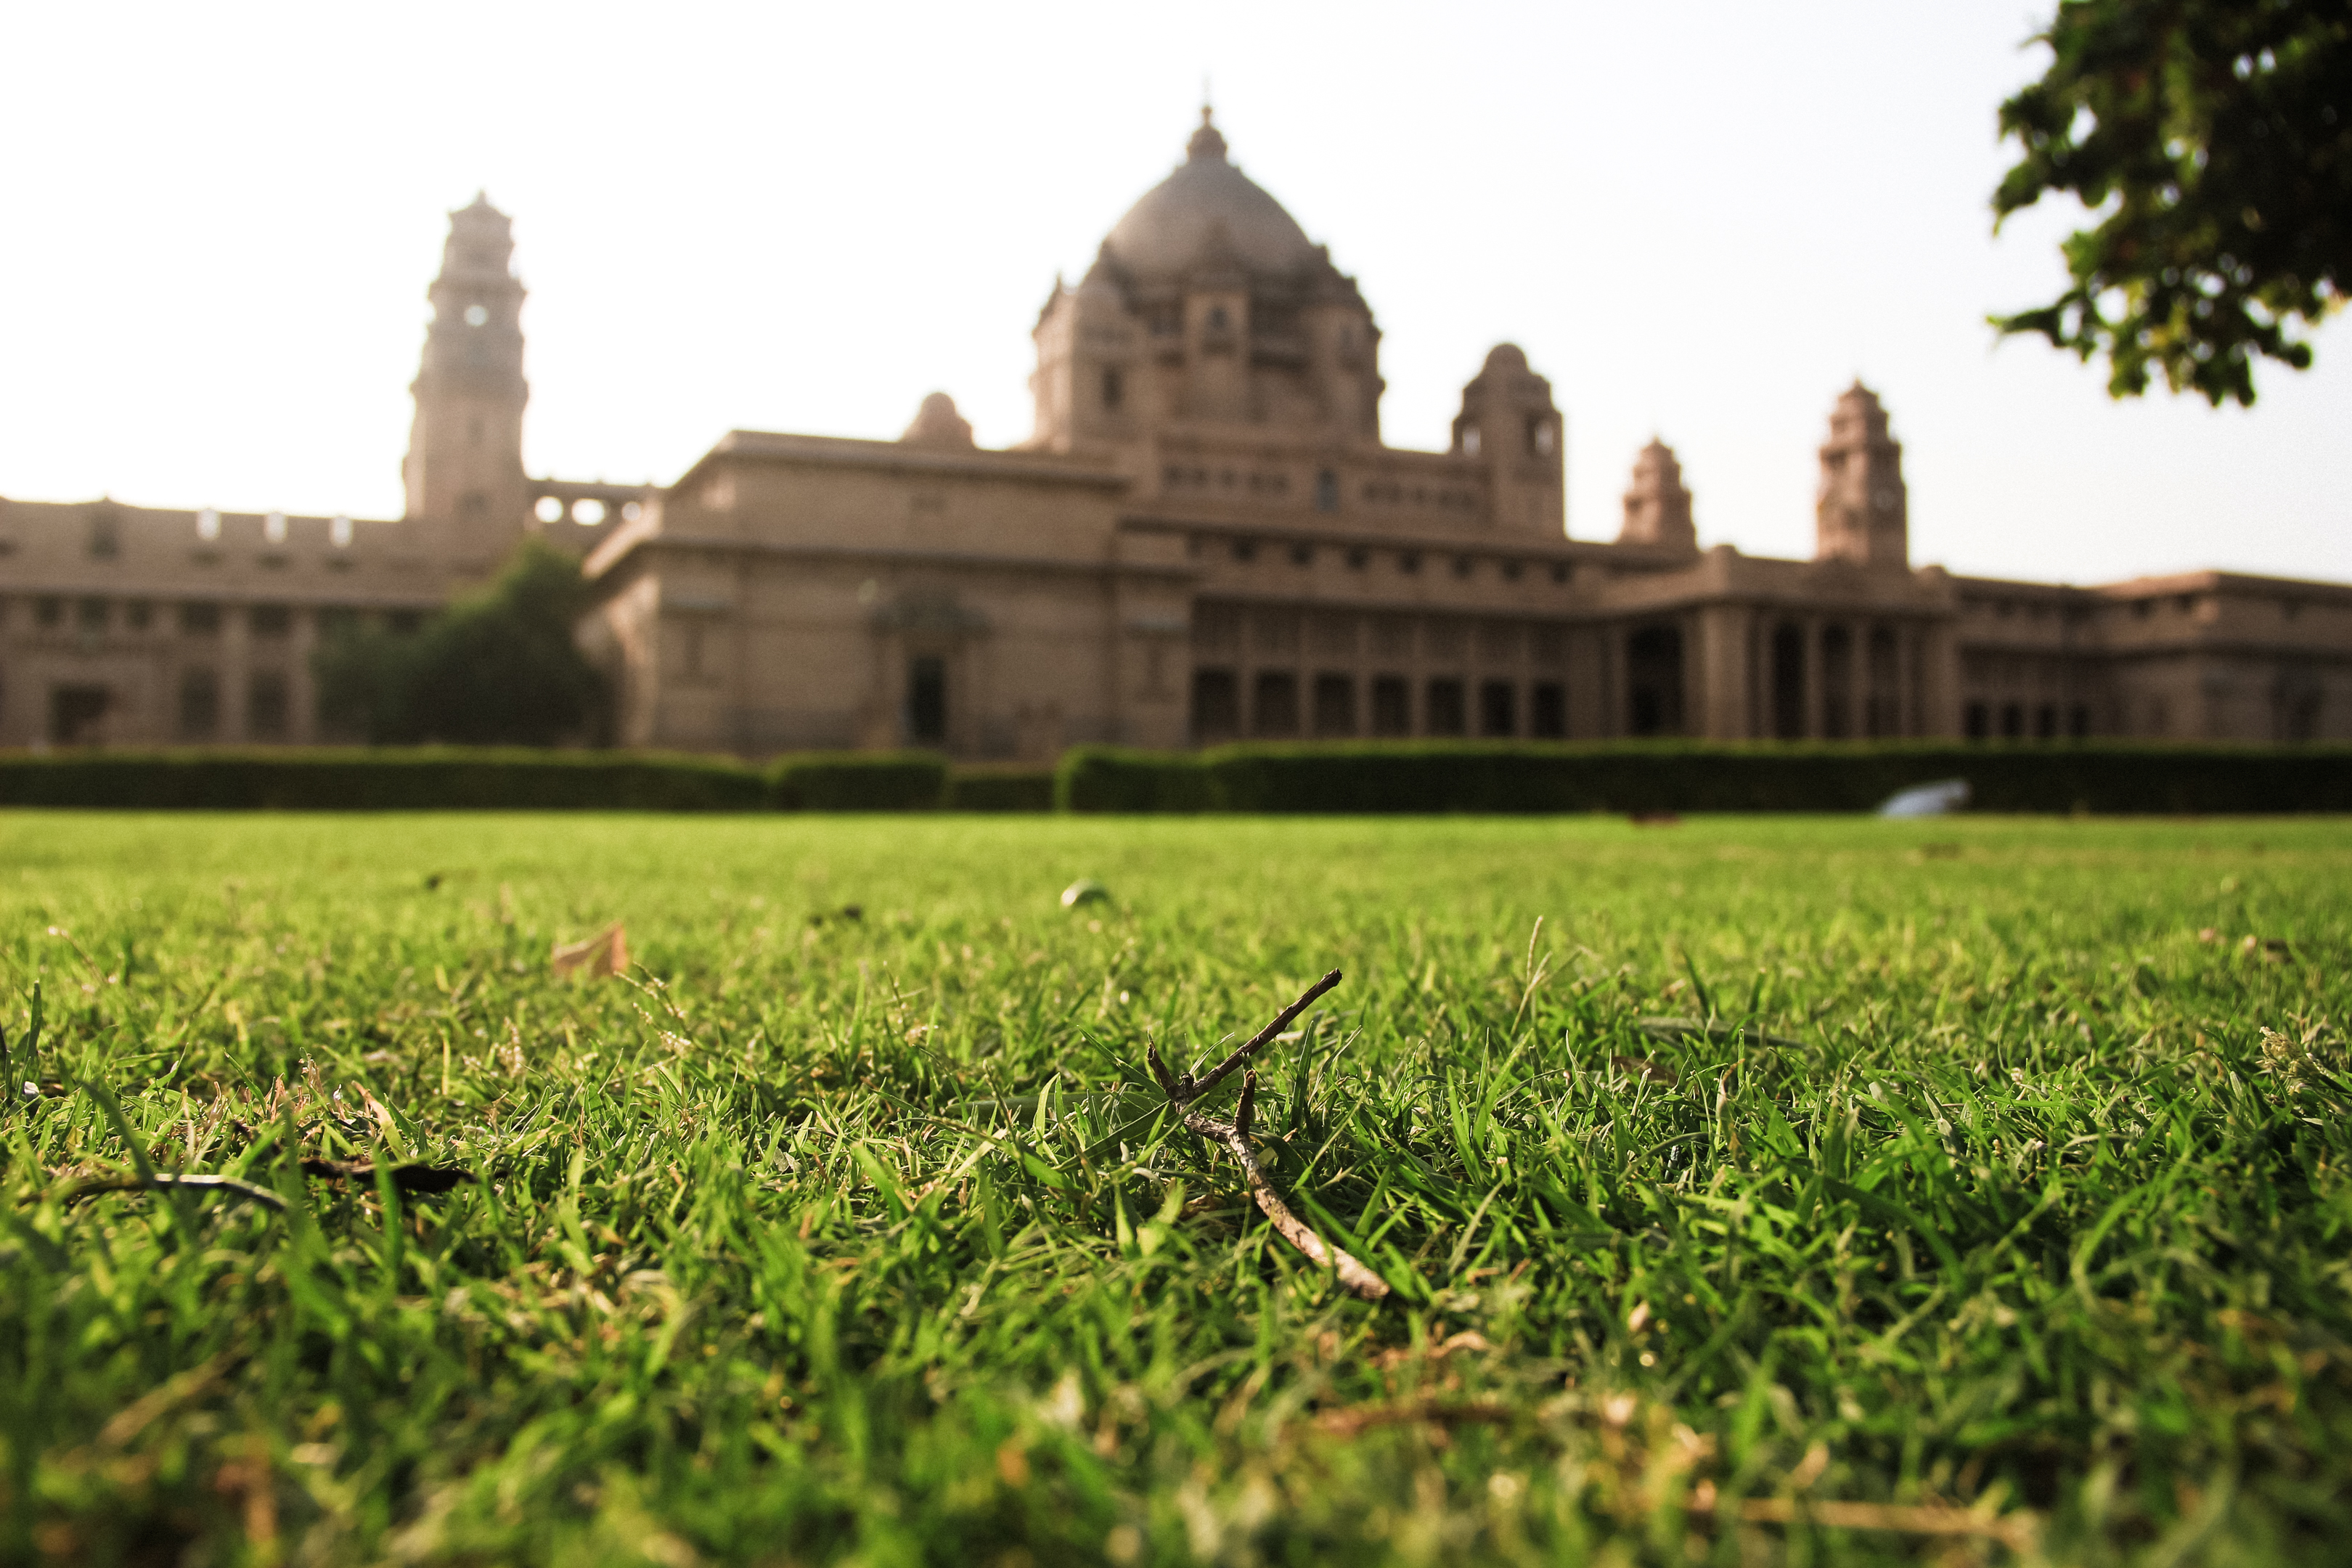
natural, grass, landmark, lawn, green, estate, palace, building, sky, architecture, stately home, grass family, mansion, tree, plant, university, campus, house, chateau, college, meadow, official residence, city, historic house, tourism, grassland